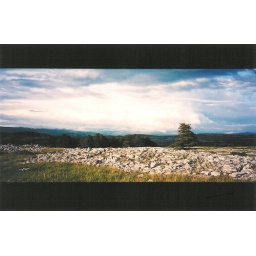
A lonely tree on a hill in the lake district